Irodorimidori

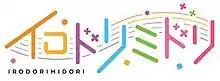

is a Japanese anime television series by Akatsuki based on the in-game band of the same name from Sega's "Chunithm" action-rhythm game. It aired from January to February 2022.